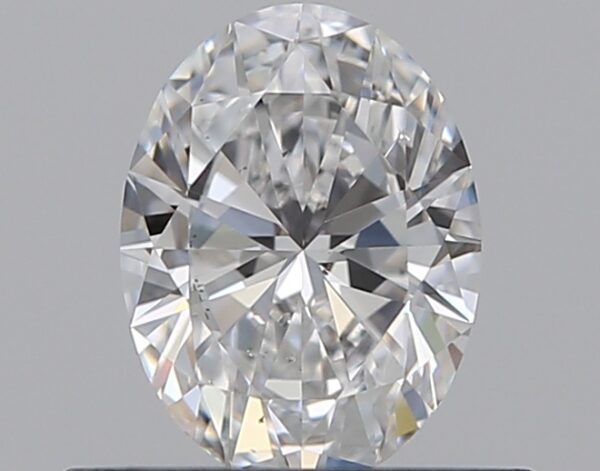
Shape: oval
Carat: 0.5
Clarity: VS2
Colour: E
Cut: EX
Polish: VG
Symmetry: VG
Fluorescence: M
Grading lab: GIA
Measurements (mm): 6.11 x 4.54 x 2.76